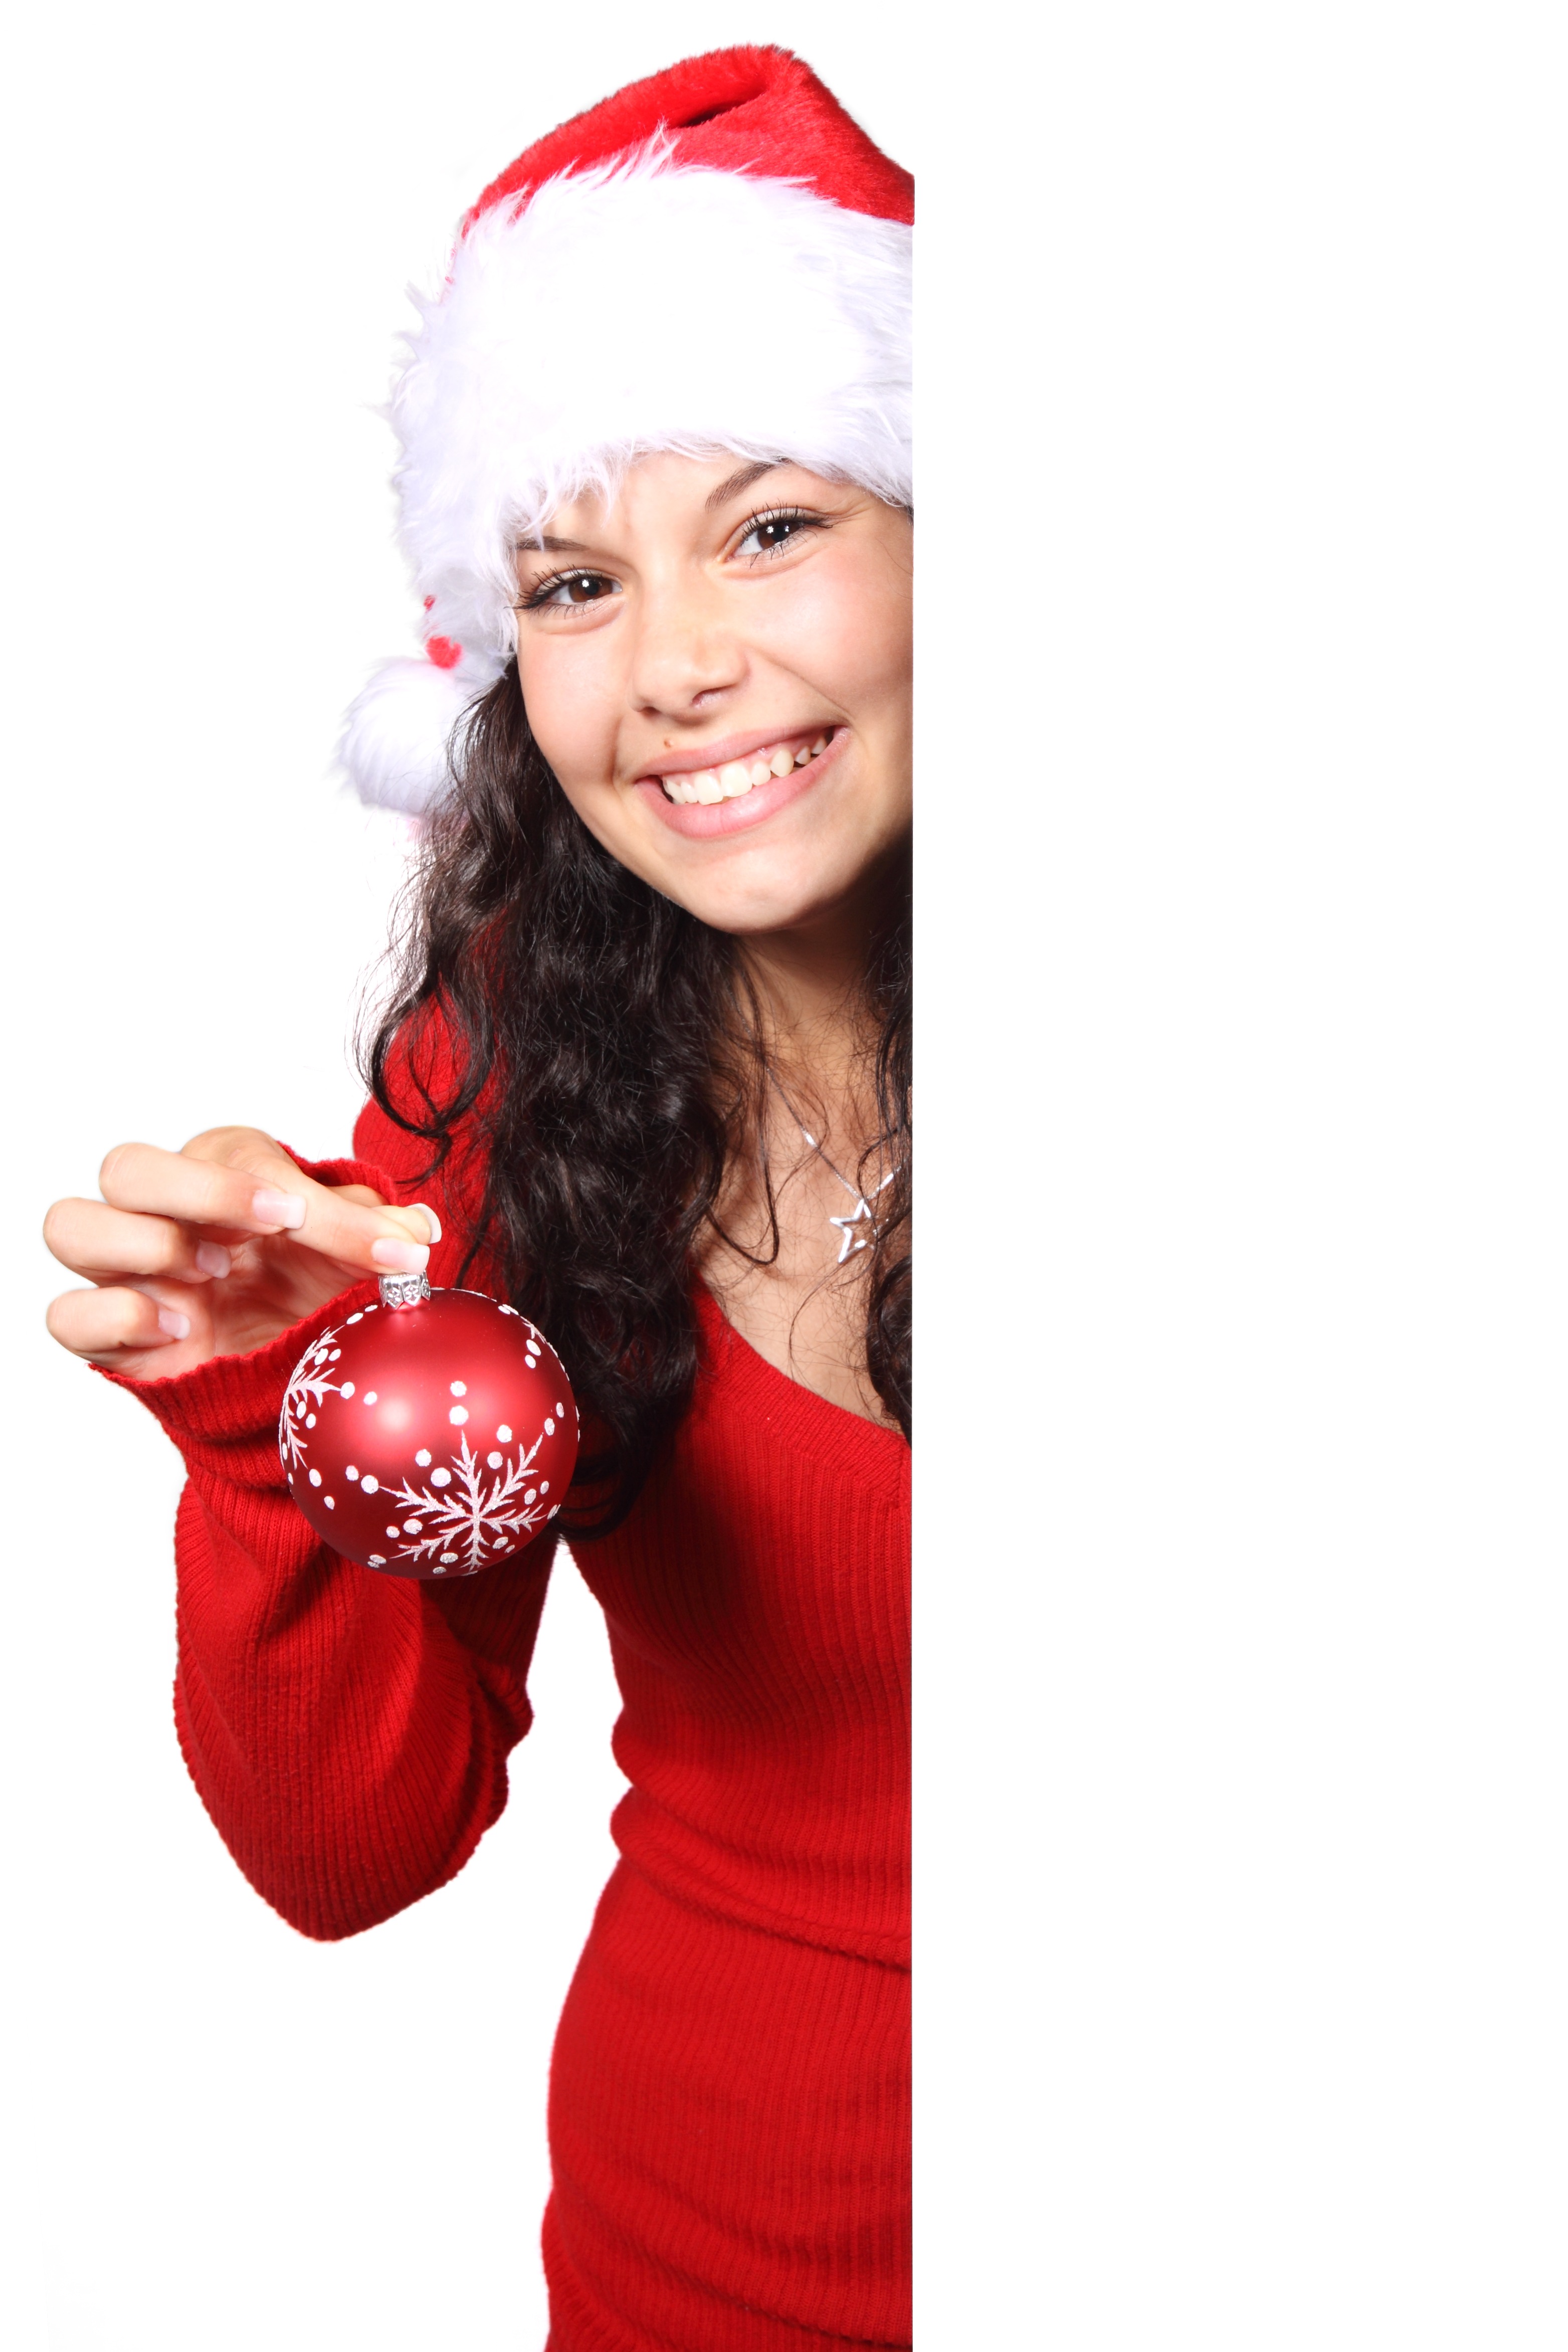
board, girl, woman, white, female, young, red, hat, clothing, christmas, smile, bauble, santa, happy, cap, pretty, claus, xmas, santa claus